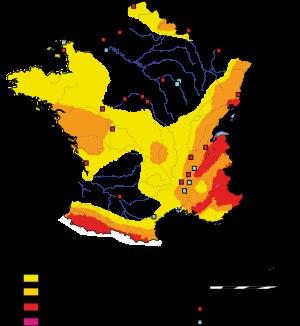
Le séisme de 2019 dans le Sud-Ouest de la France est un séisme de magnitude 4,7 à 5,0 qui a frappé la région le 20 mars 2019. Son épicentre est situé au nord-nord-est de la commune de Montendre en Charente-Maritime. Les secousses sont largement ressenties au-delà de la Nouvelle-Aquitaine.